Tupi people

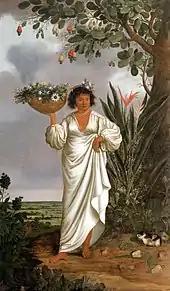
Albert Eckhout: a mixed-race (Mameluco) woman (circa 1641–1644)

Many indigenous peoples were important for the formation of the Brazilian people, but the main group was the Tupi. When the Portuguese explorers arrived in Brazil in the 16th century, the Tupi were the first indigenous group to have contact with them. Soon, a process of mixing between Portuguese settlers and indigenous women started. The Portuguese colonists rarely brought women, making the native women the "breeding matrix of the Brazilian people". When the first Europeans arrived, the phenomenon of ""cunhadismo"" (from Portuguese "cunhado", "brother in law") began to spread by the colony. "Cunhadismo" was an old native tradition of incorporating strangers to their community. The Natives offered the Portuguese an Indigenous girl as wife. Once he agreed, he formed a bond of kinship with all the Natives of the tribe. Polygyny, a common practice among South American Indigenous people, was quickly adopted by European settlers. This way, a single European man could have dozens of indigenous wives ("temericós").